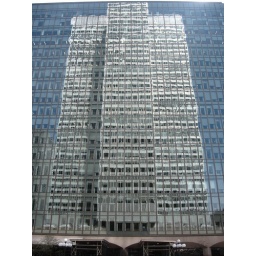
Glass facade of tower framing reflection of other tower in Montreal